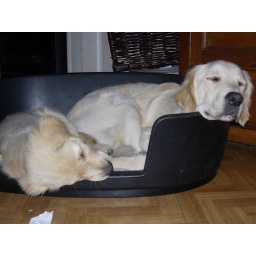
Alix is a female golden retriever and a service dog in training. Picture taken by her foster family.